Mullinhassig Wood

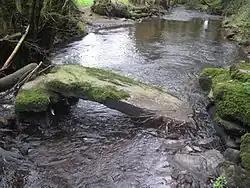
Clapper bridge at the eastern end of Mullinhassig Wood

Mullinhassig Wood, a forested Coillte amenity of approximately , contains Douglas fir, oak, Sitka spruce and Japanese larch.